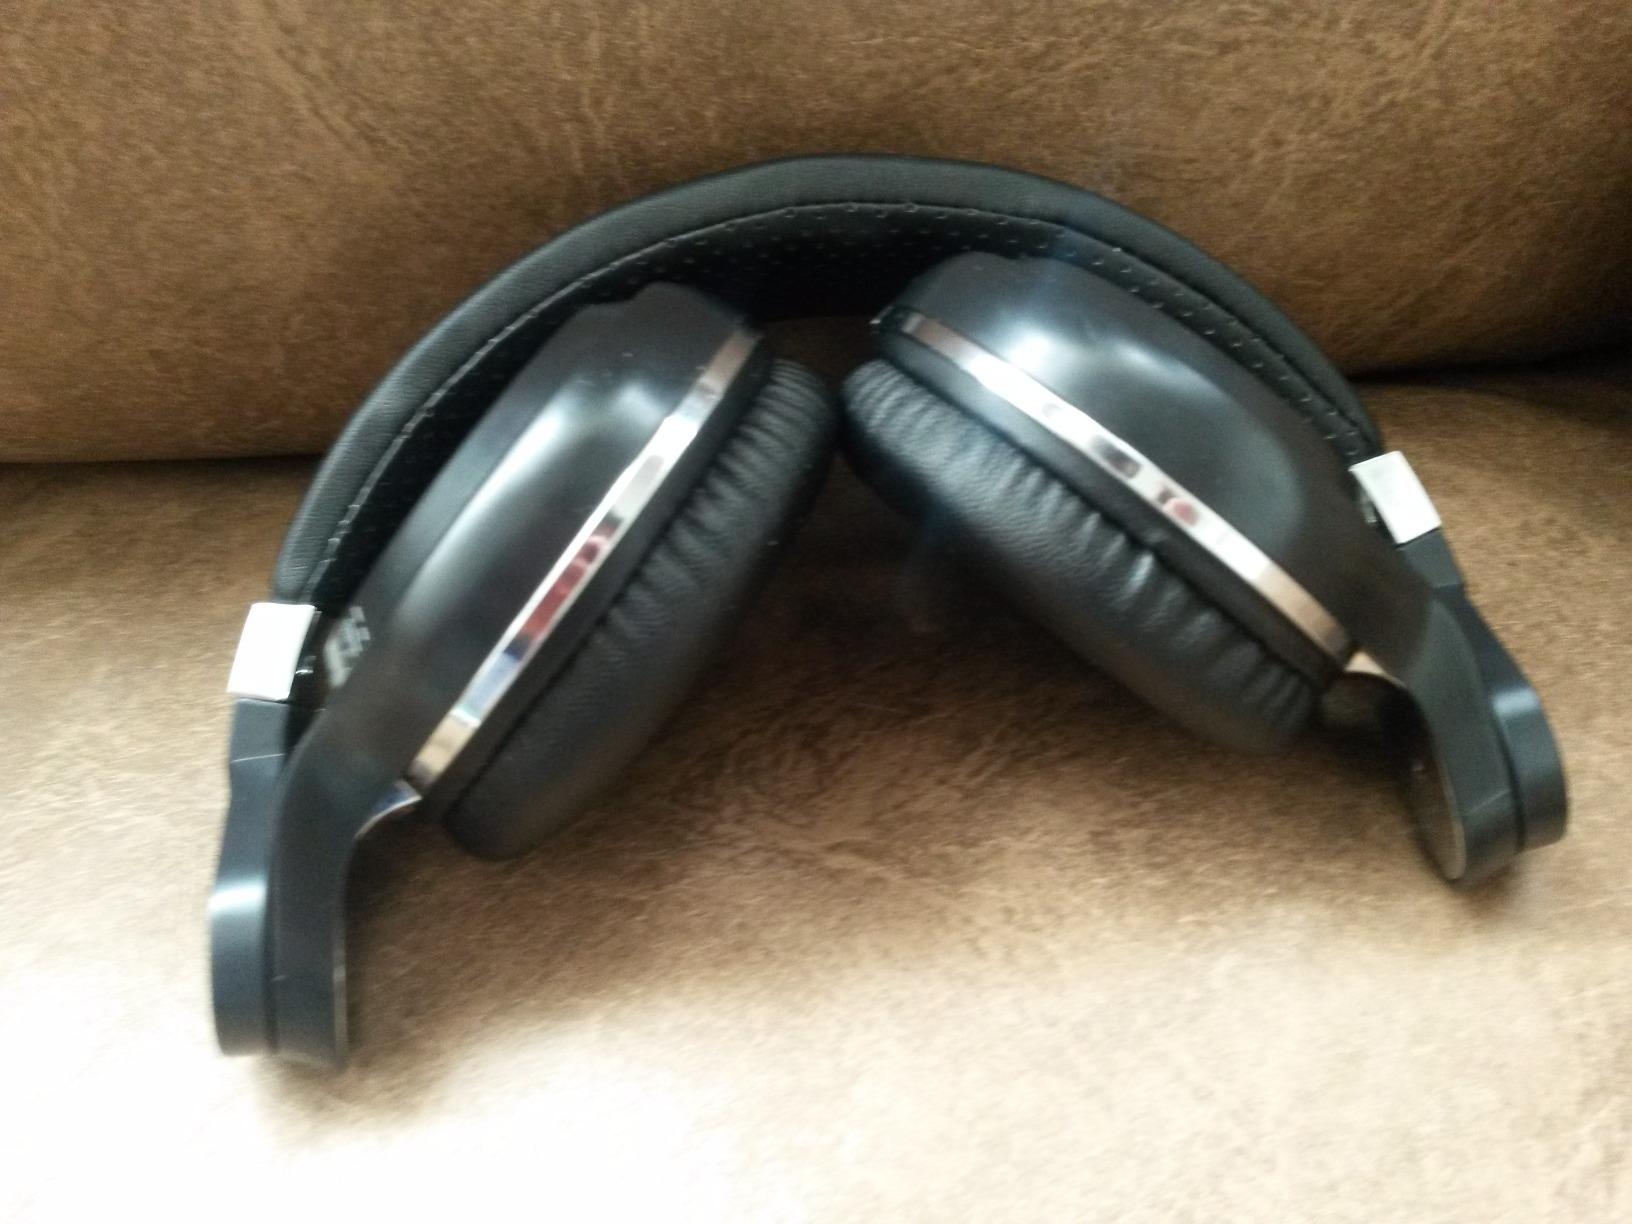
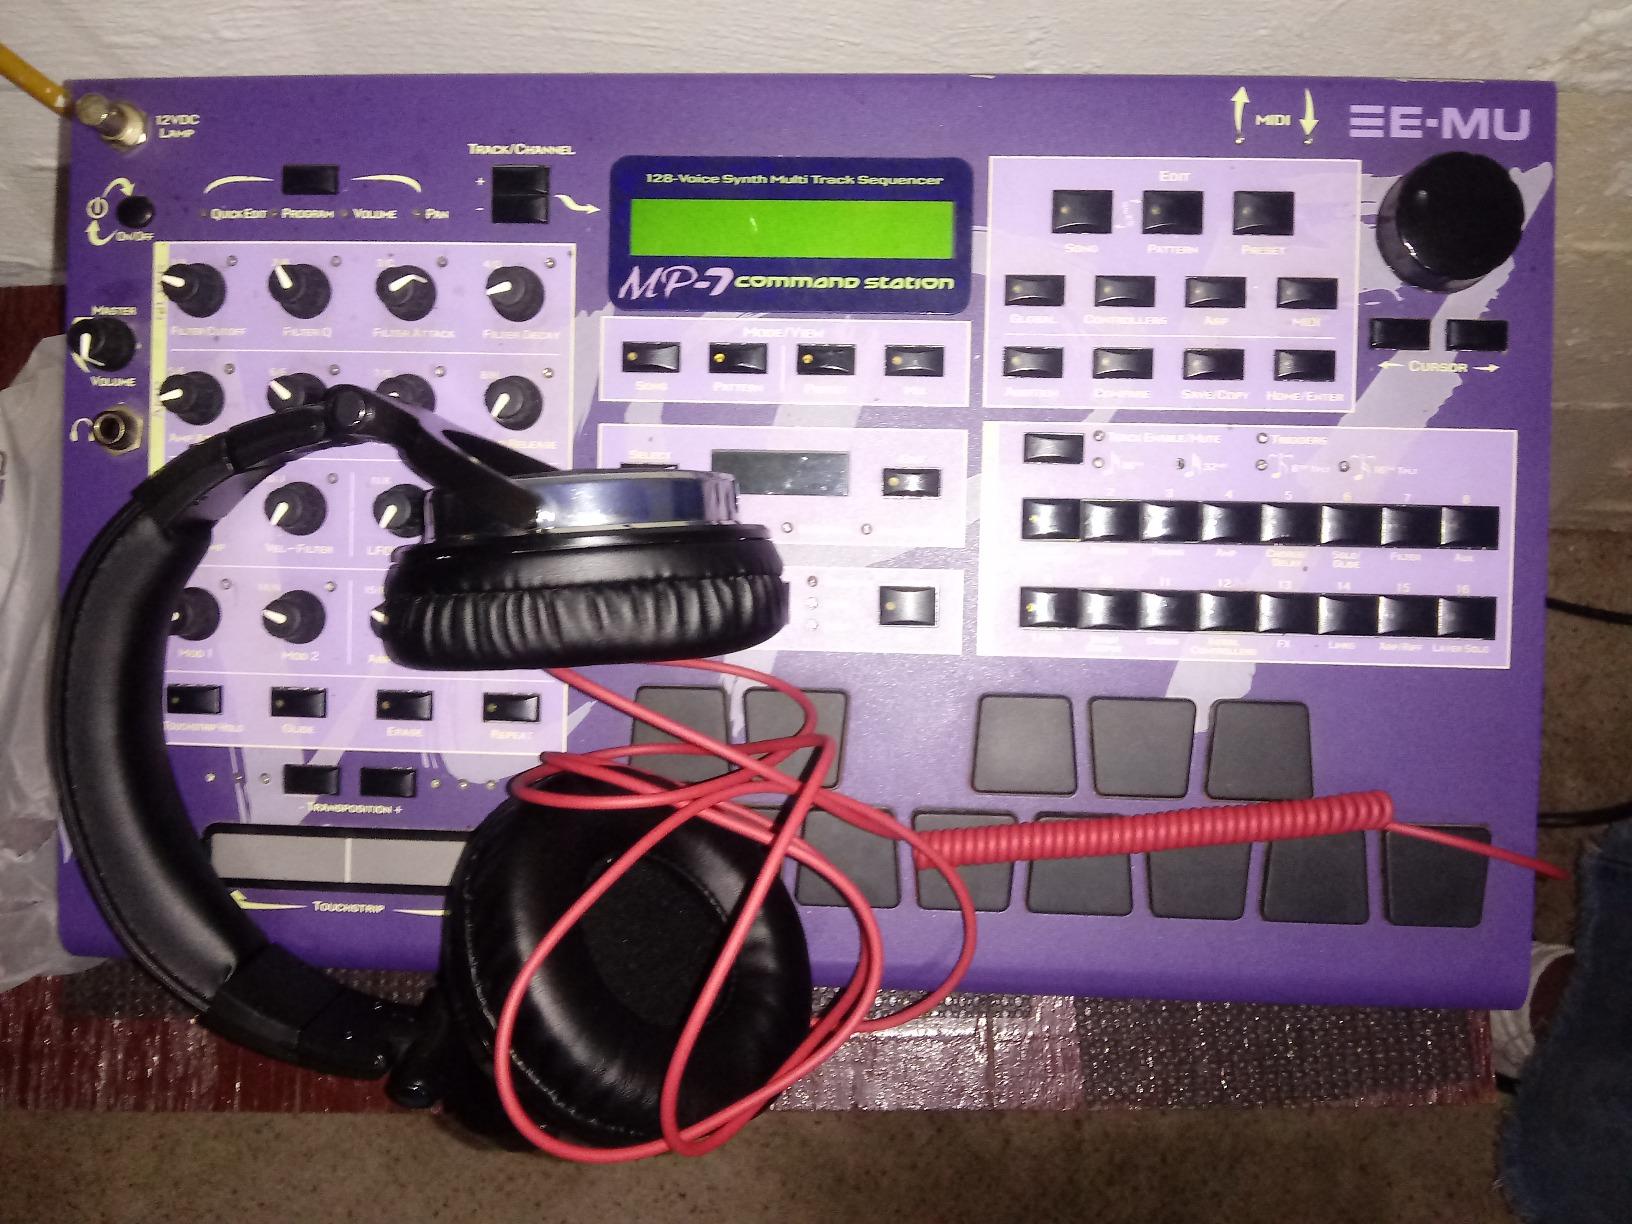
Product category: headphones
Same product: no